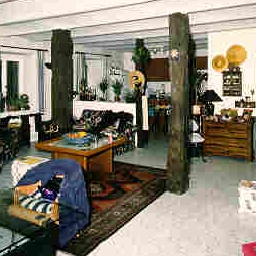
Room type: livingroom